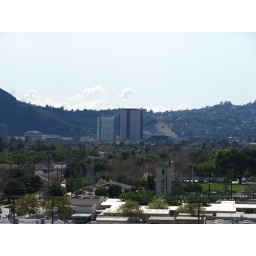
Some office buildings on the other side of the valley. Taken from an office building near the Bob Hope Airport.